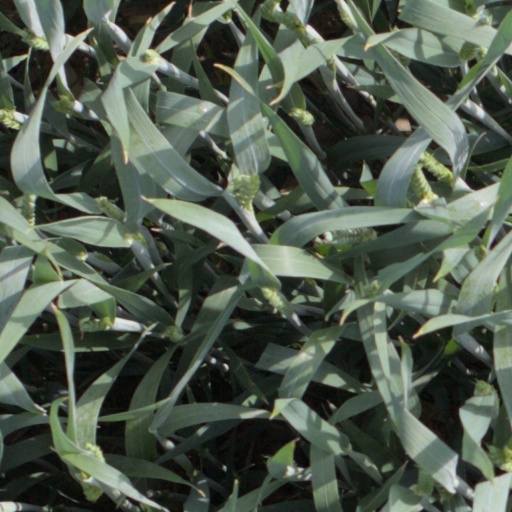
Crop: wheat